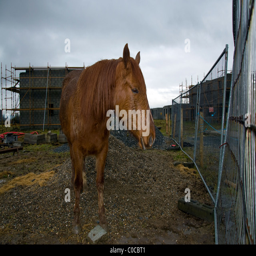
a horse stands amidst a derelict building site